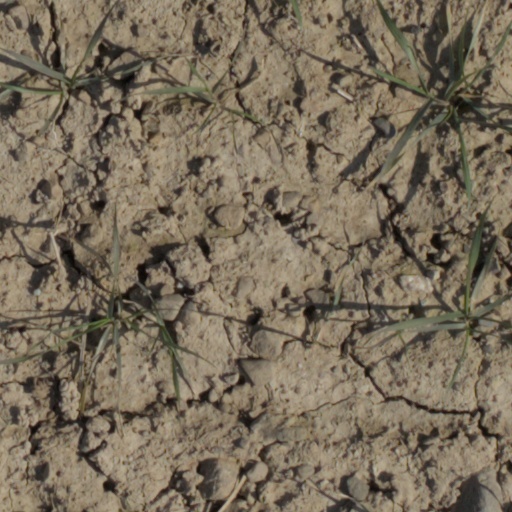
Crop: wheat